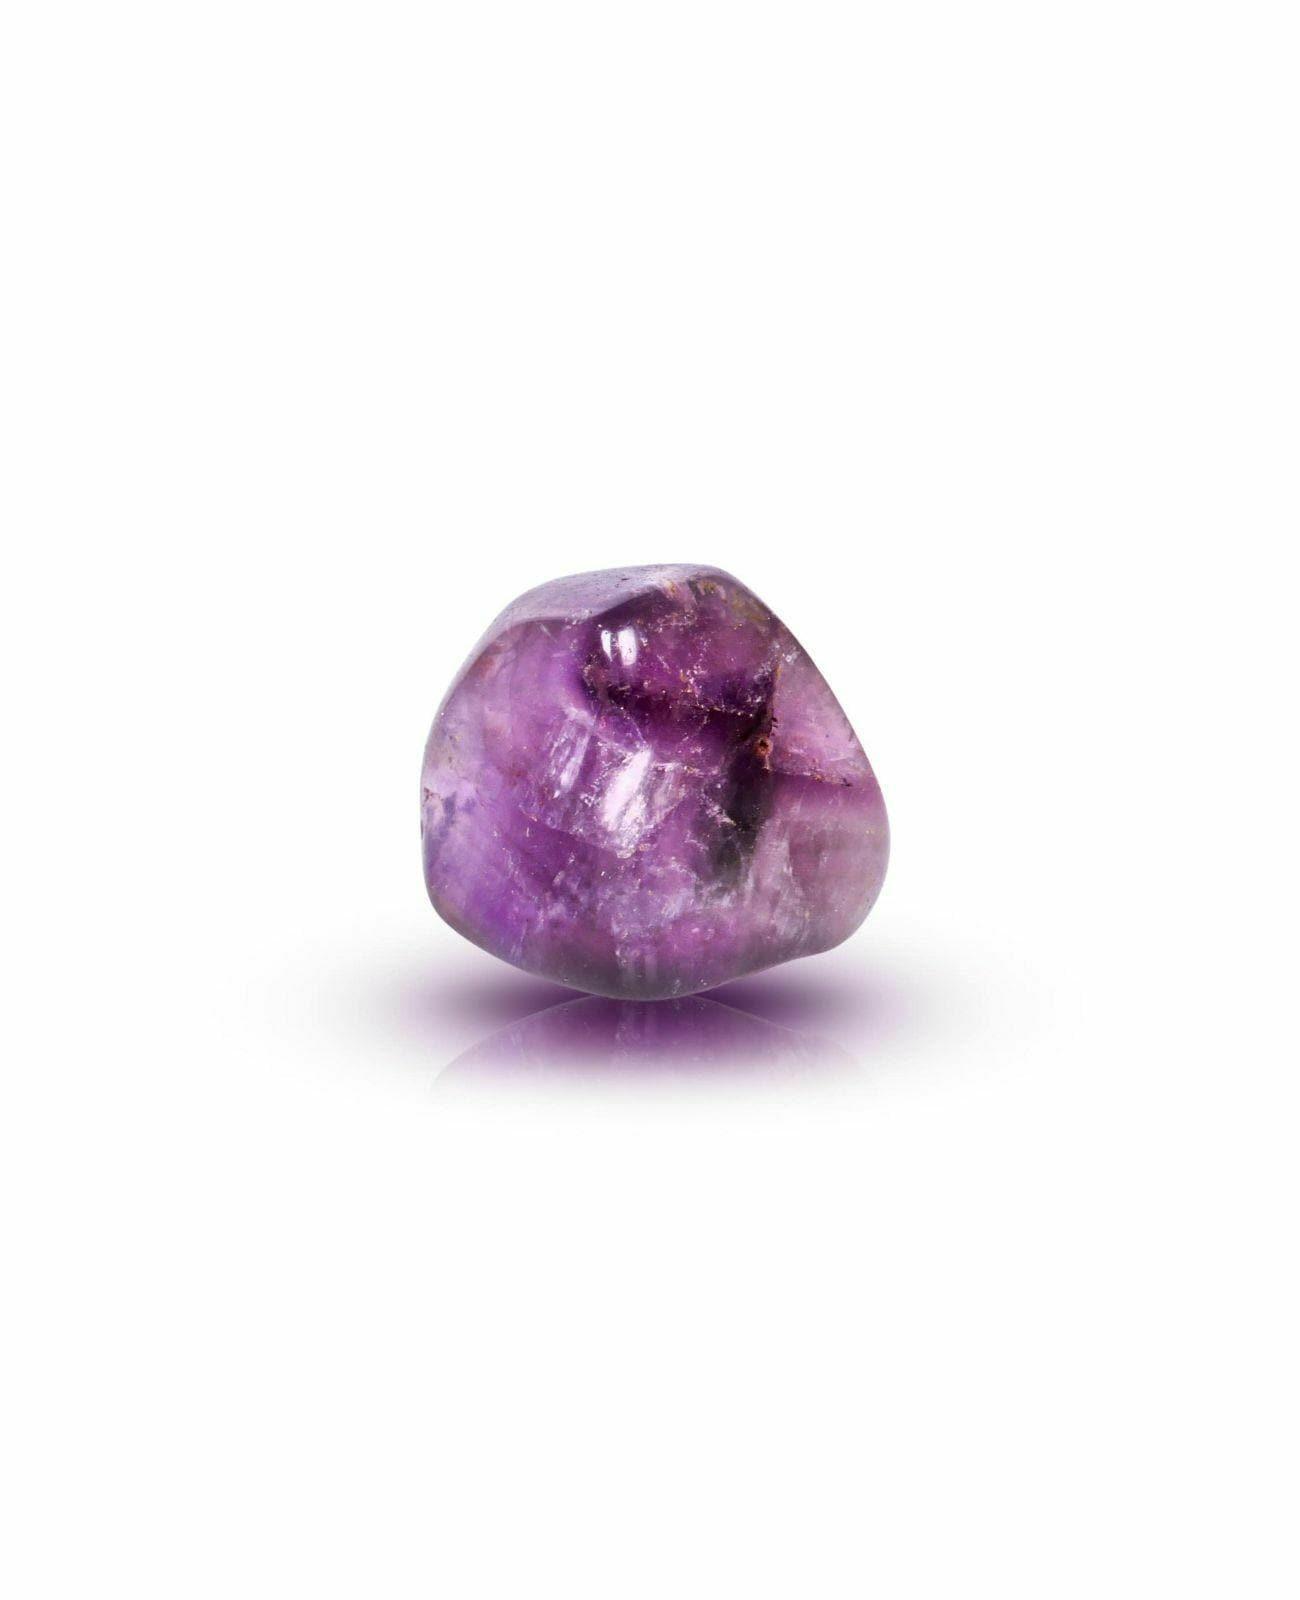
Reikved Zodiac Pisces Birthstone Amethyst Bracelet
Type: Bracelets
Brand: Reikved
Price: Rs. 399
 When we combine metaphysical practices like astrology-reading and crystal-healing, a journey of self-discovery begins. While the stars teach you to look within yourself, crystals amplify your strengths and gifts. Many of us, now, look to our zodiac signs to measure compatibility, massage essential oils into our pain points, or collect crystals to change the flow of energy in our home.
Features: Jewelry for luck and prosperity - channel your intuition with this reikved crystal birthstone bracelet charm bangle. Birthstone brings luck to you as it directly connects with your zodiac and brings you the power of cosmos.,Meaningful charms - this beautiful stretchable keepsake bracelet has a genuine crystals imported from all over the world and hand crafted into these beautiful piece of jewelry.,Excellent gift - for birthday, anniversary, holidays, stocking stuffers, graduation, christmas, valentines day, mothers day, thank you or simply â€thinking of youâ€,Sizing and closure - this bracelet is made using stretchable band which fits all hands.,Ideal for everyday wear â€” with its essential design, this bracelet wears well whether youâ€™re running errands, in the office or out with the girls.